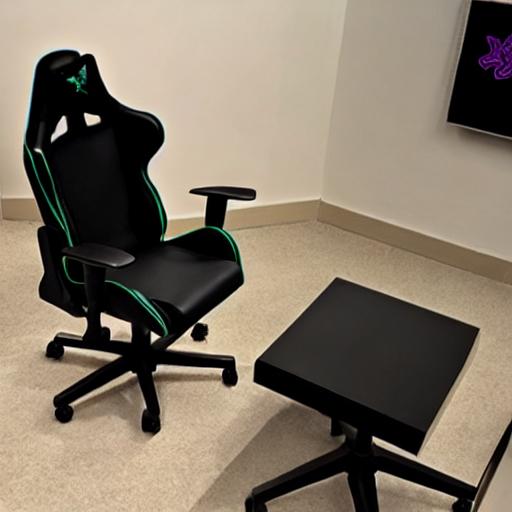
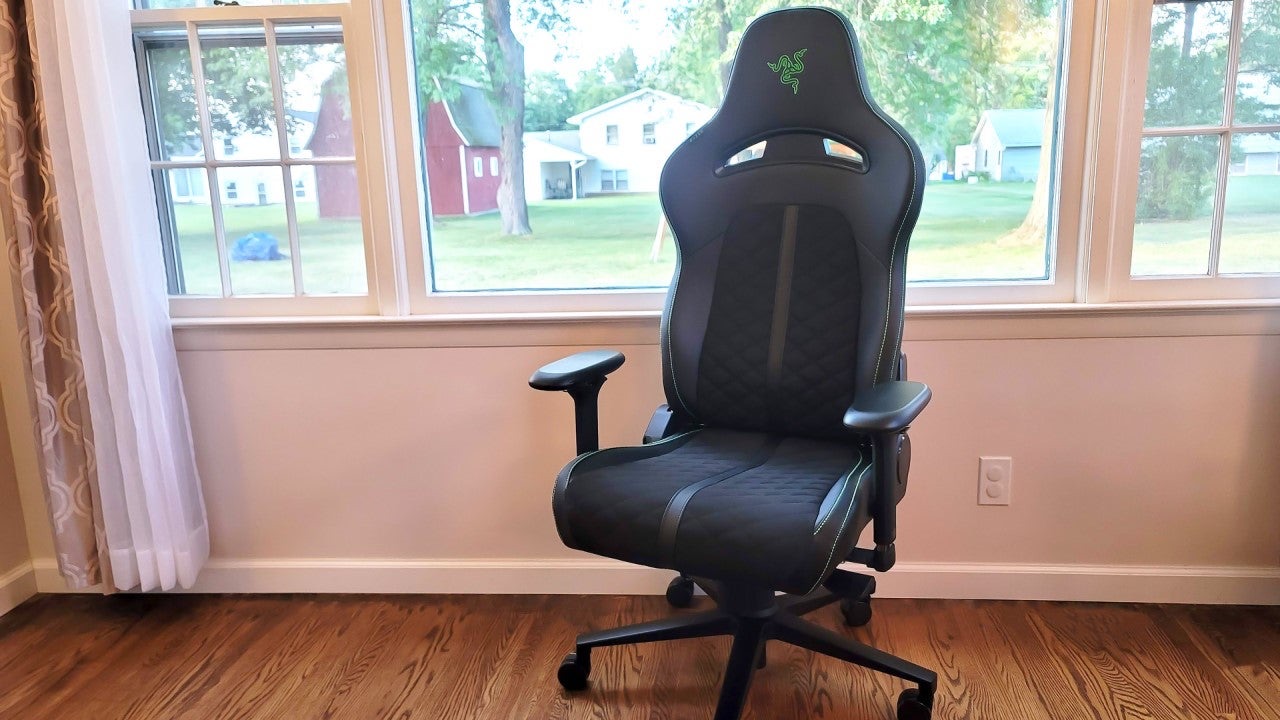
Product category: items_chair
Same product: no